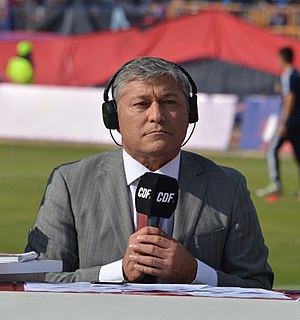
Patricio Yáñez
Patricio Nazario Yáñez Candia er en tidligere chilensk fodboldspiller.